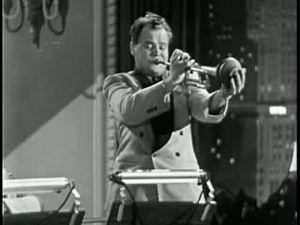
Billy Butterfield est un trompettiste de jazz américain né le 14 janvier 1917 à Middleton, Ohio et décédé le 18 mars 1988 à North Palm Beach